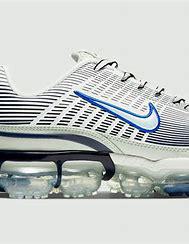
Brand: Nike
Model: Air Vapormax 360